Tom Grogan

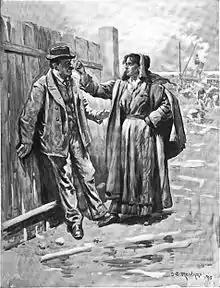
Illustration by Charles Stanley Reinhart appearing in serialization of "Tom Grogan" in "The Century"

Tom Grogan is a novel published in 1896 by Francis Hopkinson Smith. It was the bestselling book in the United States in 1896 according to "Publishers Weekly". The novel was adapted into a play in 1896. An art print of the book cover is held in the Library of Congress.